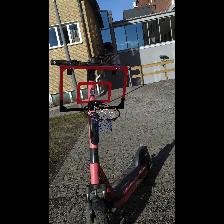
Label: NonHuman